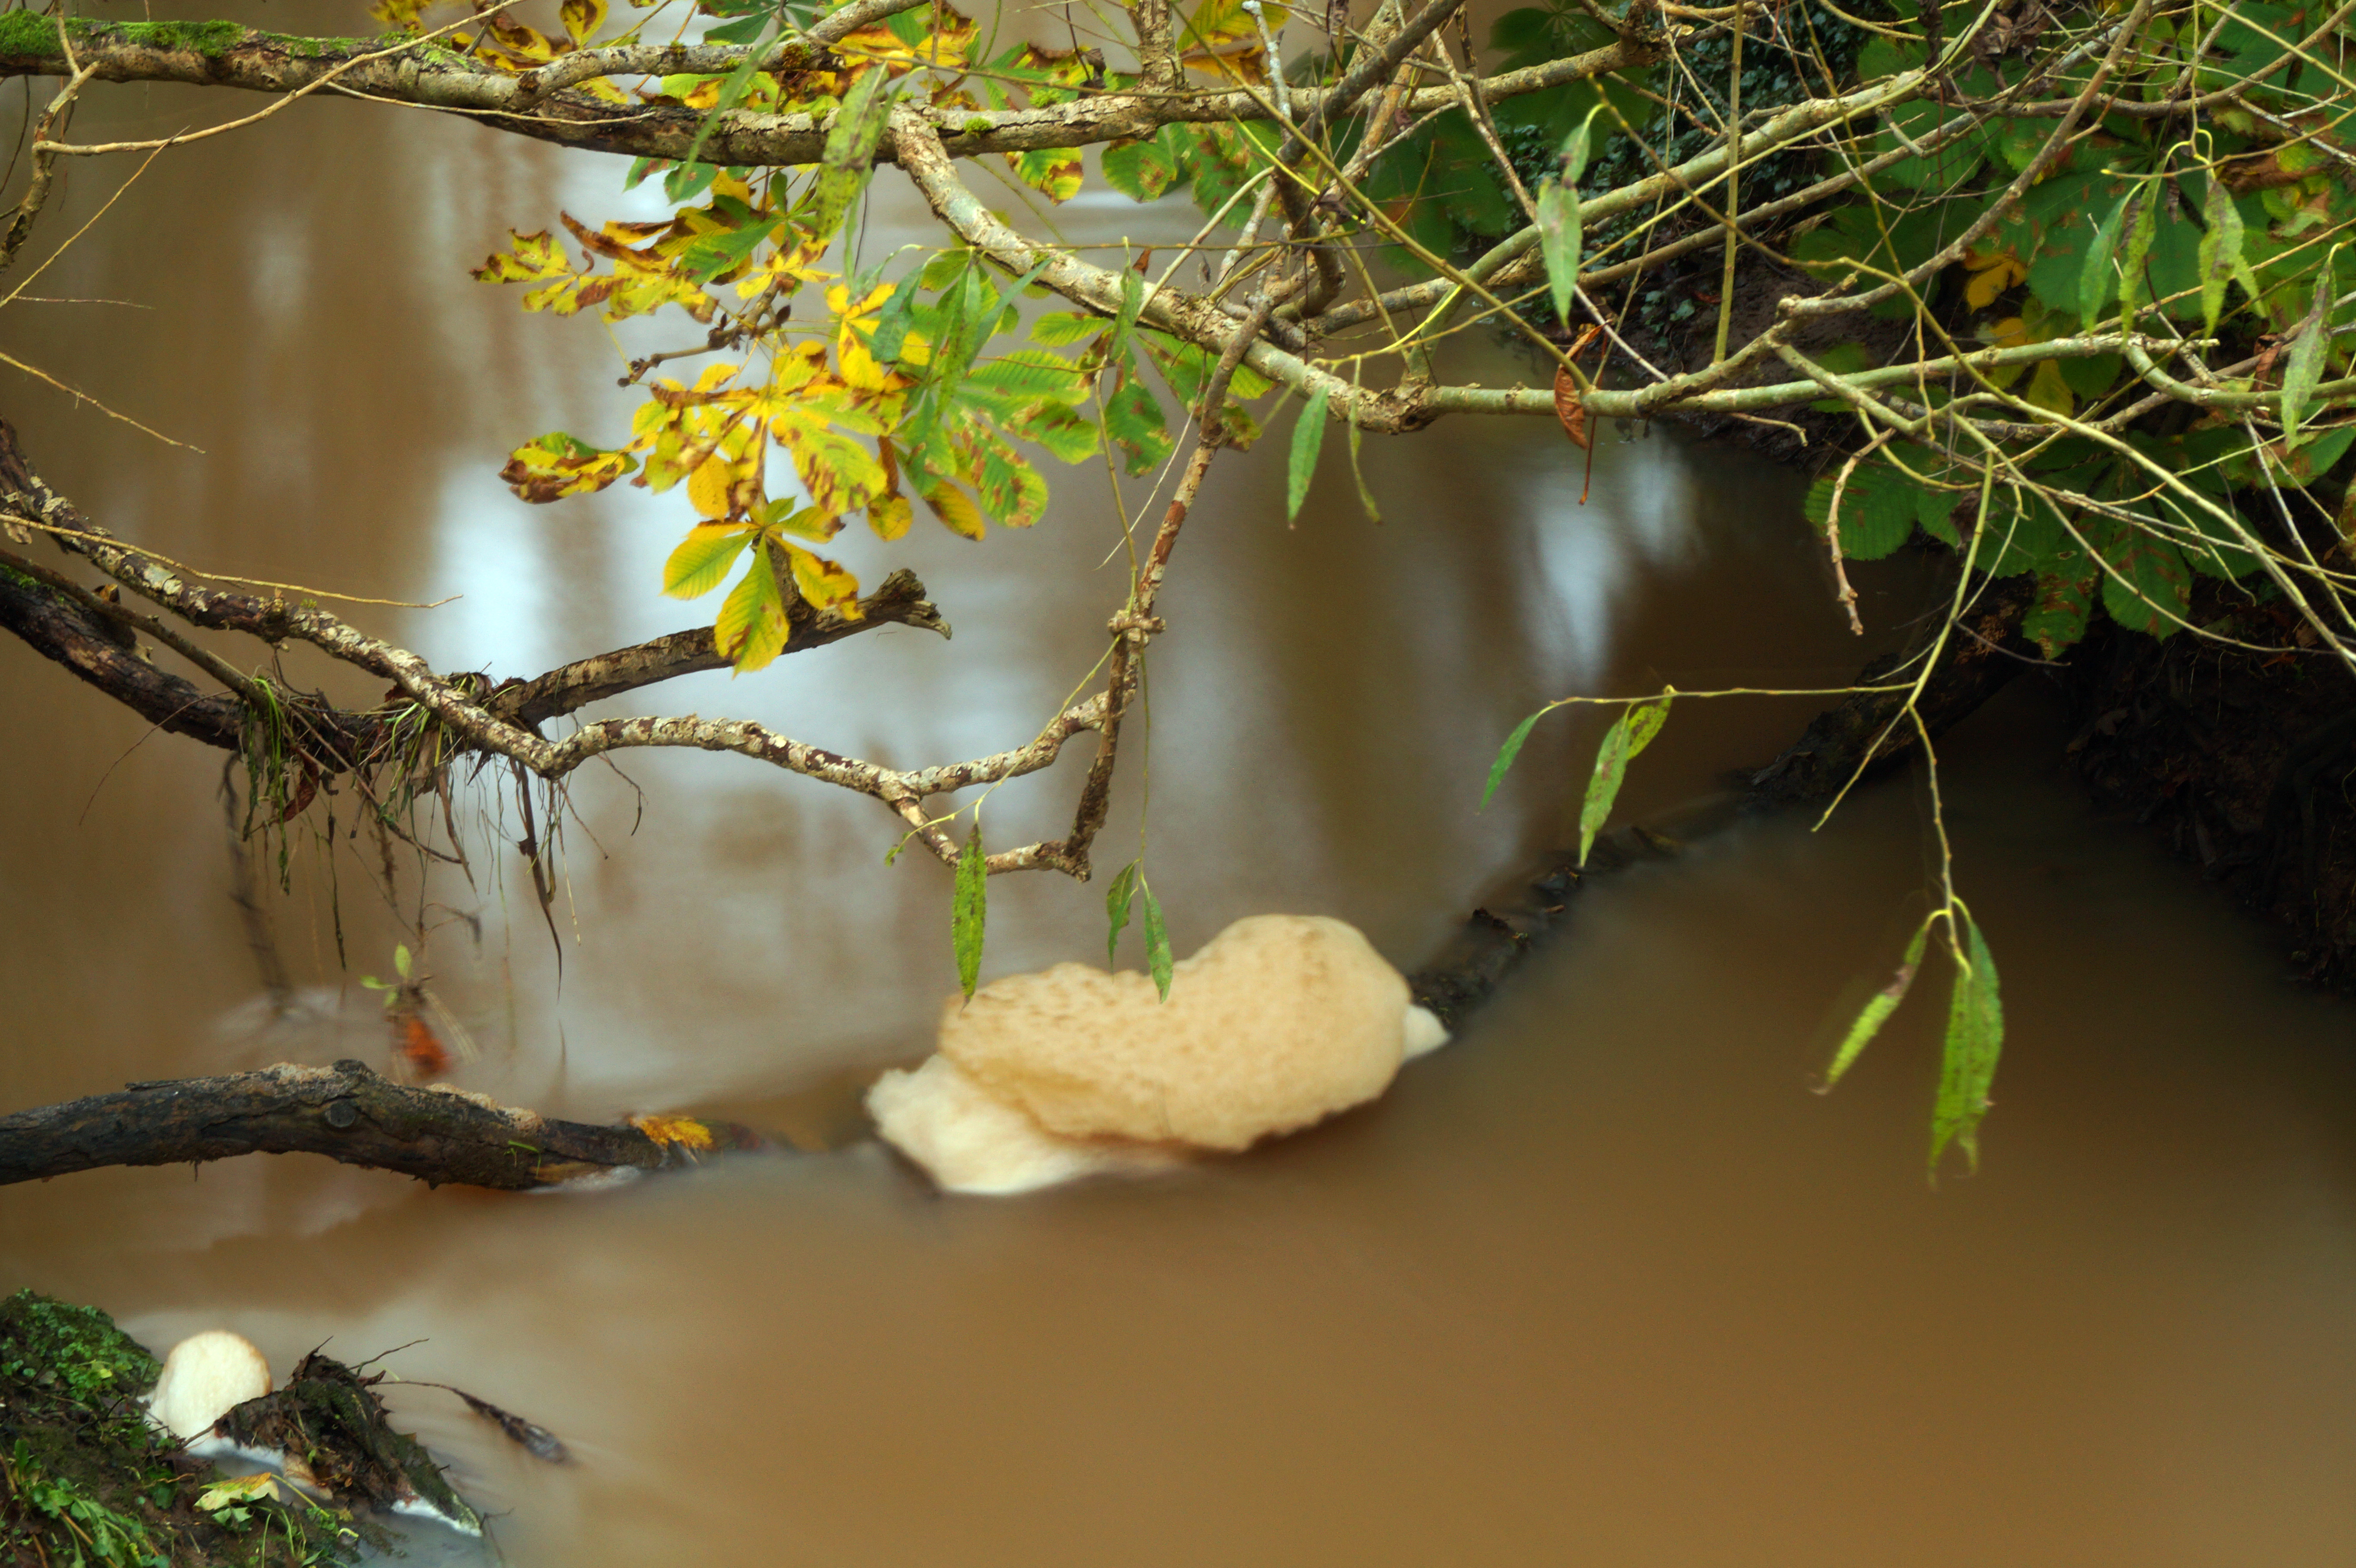
tree, water, nature, branch, plant, sunlight, leaf, fall, flower, time, river, pond, wildlife, green, reflection, autumn, botany, flora, season, fauna, leaves, macro photography, lapse